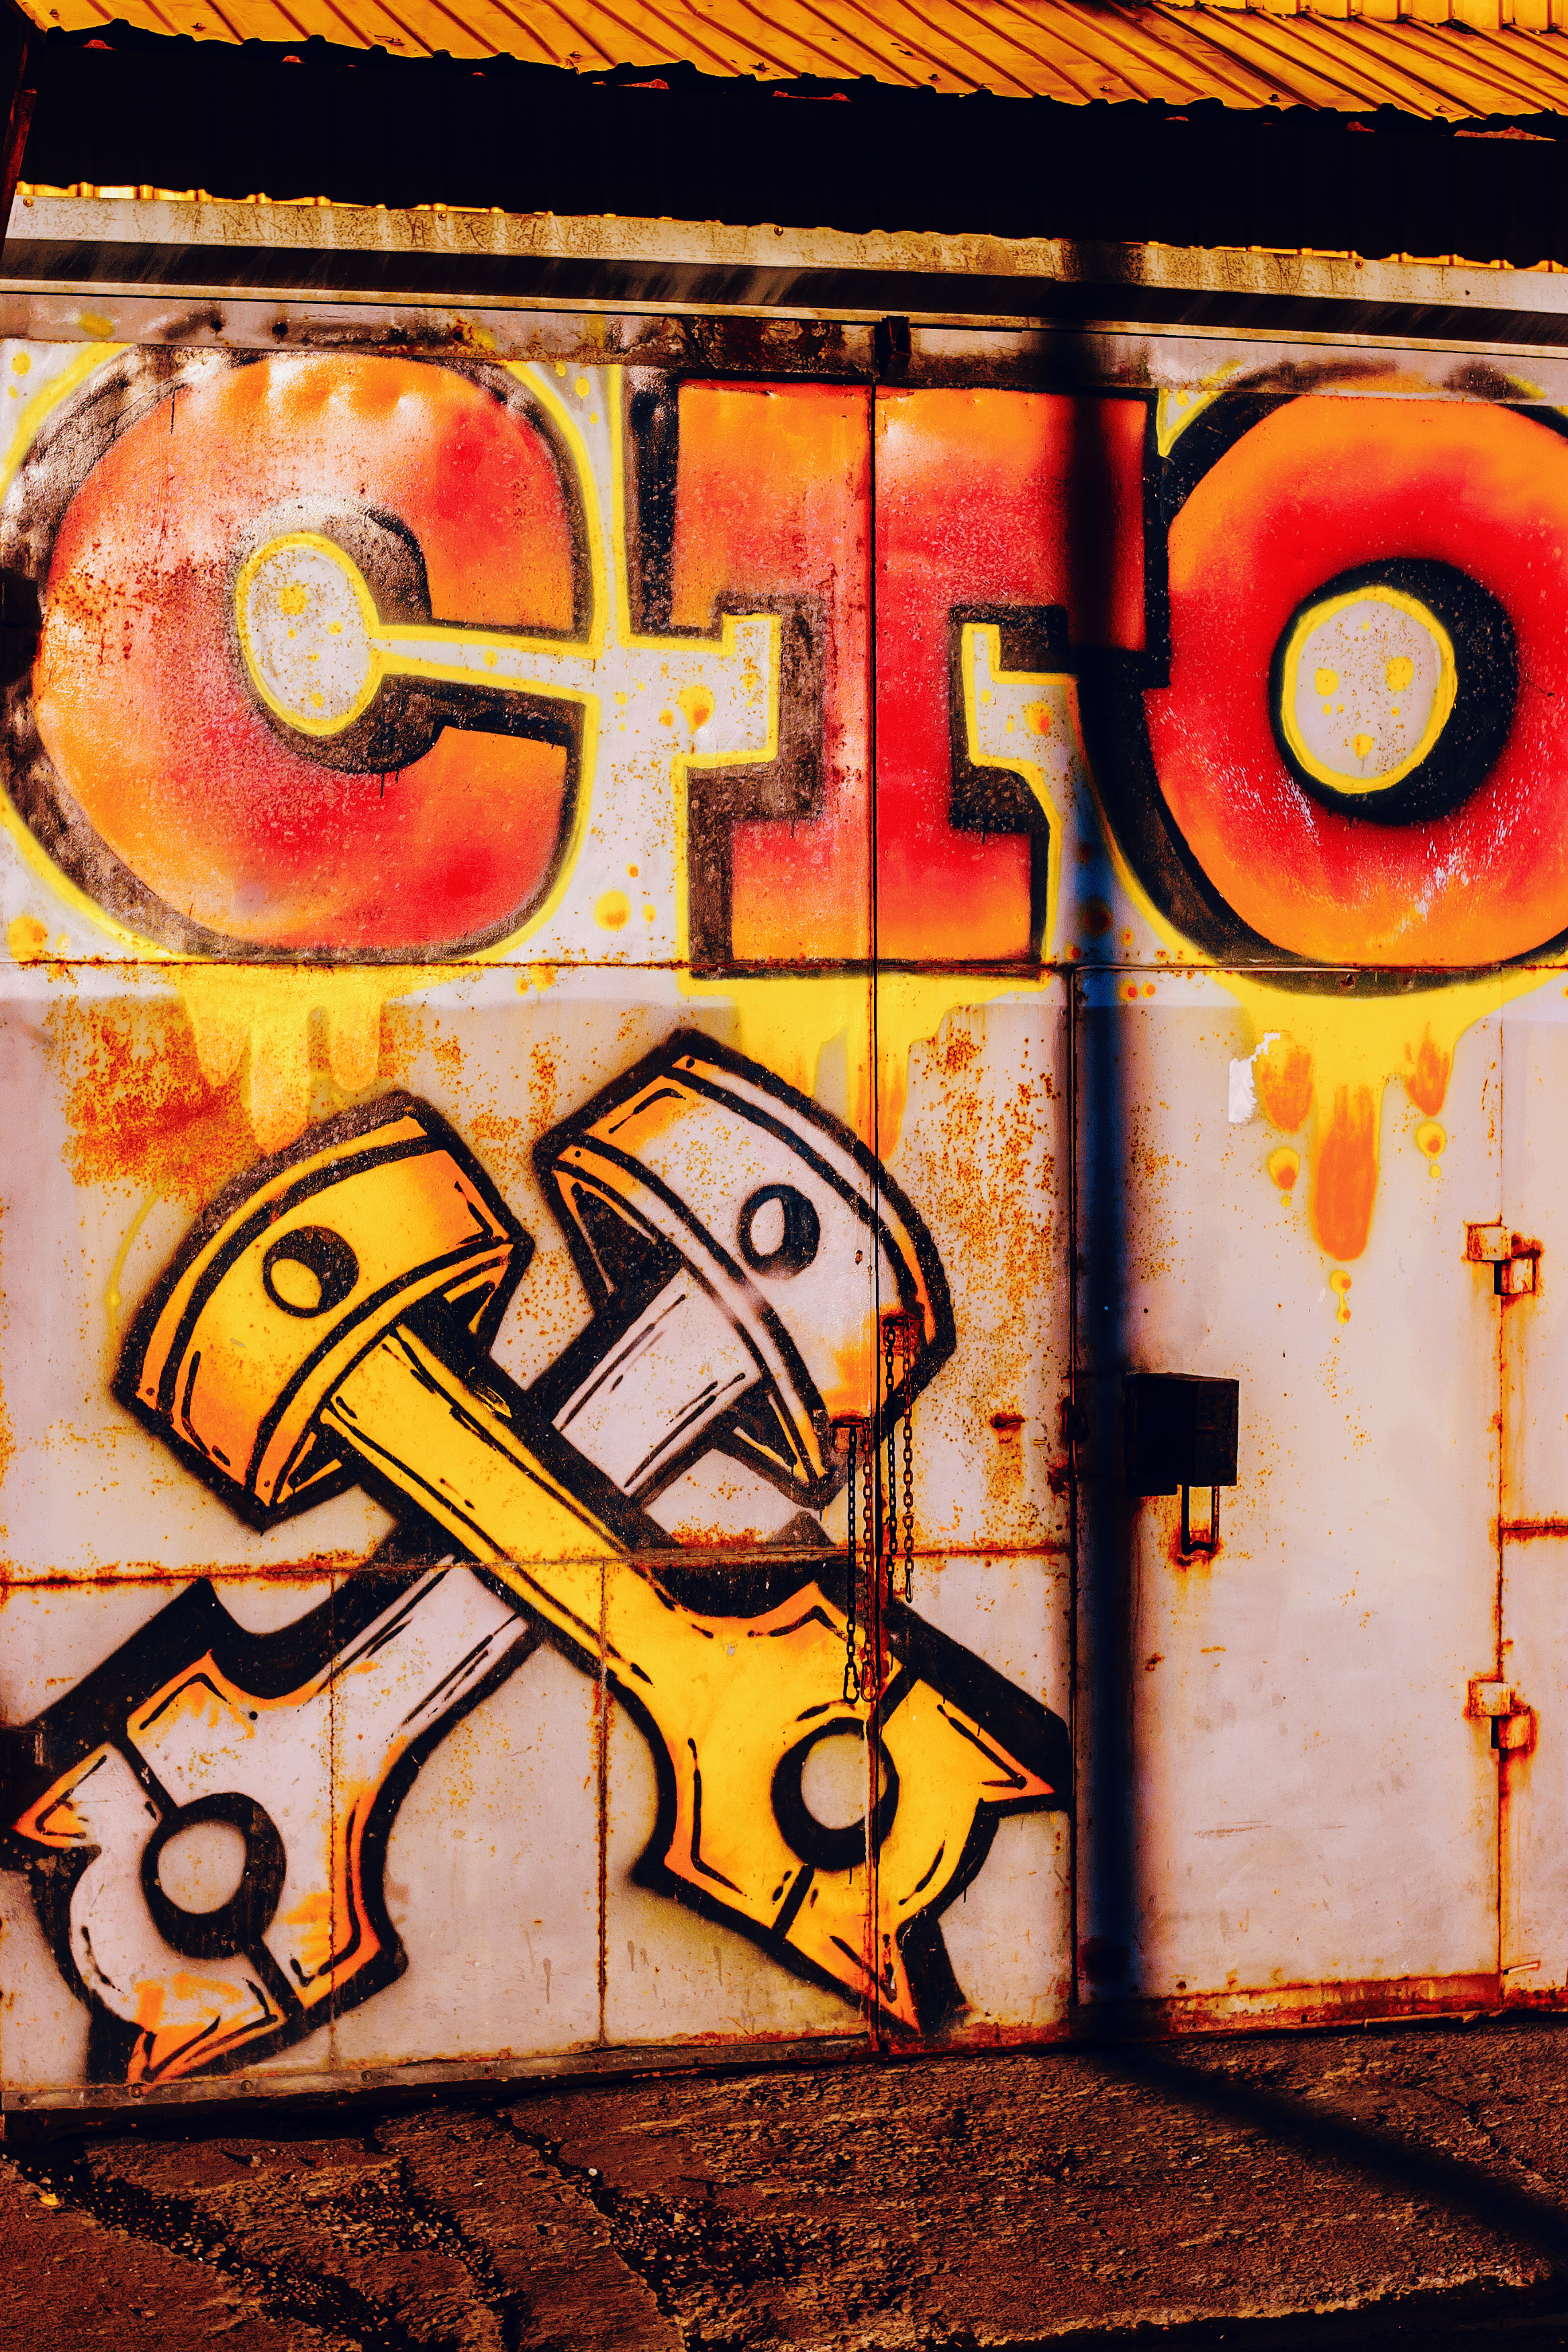
images, amber, paint, orange, rectangle, font, brick, art, wood, graffiti, wall, painting, gas, Tints and shades, mural, metal, drawing, illustration, graphics, visual arts, street art, brickwork, facade, graphic design, still life, fiction, modern art, machine, advertising, sign, street, circle, fictional character, signage